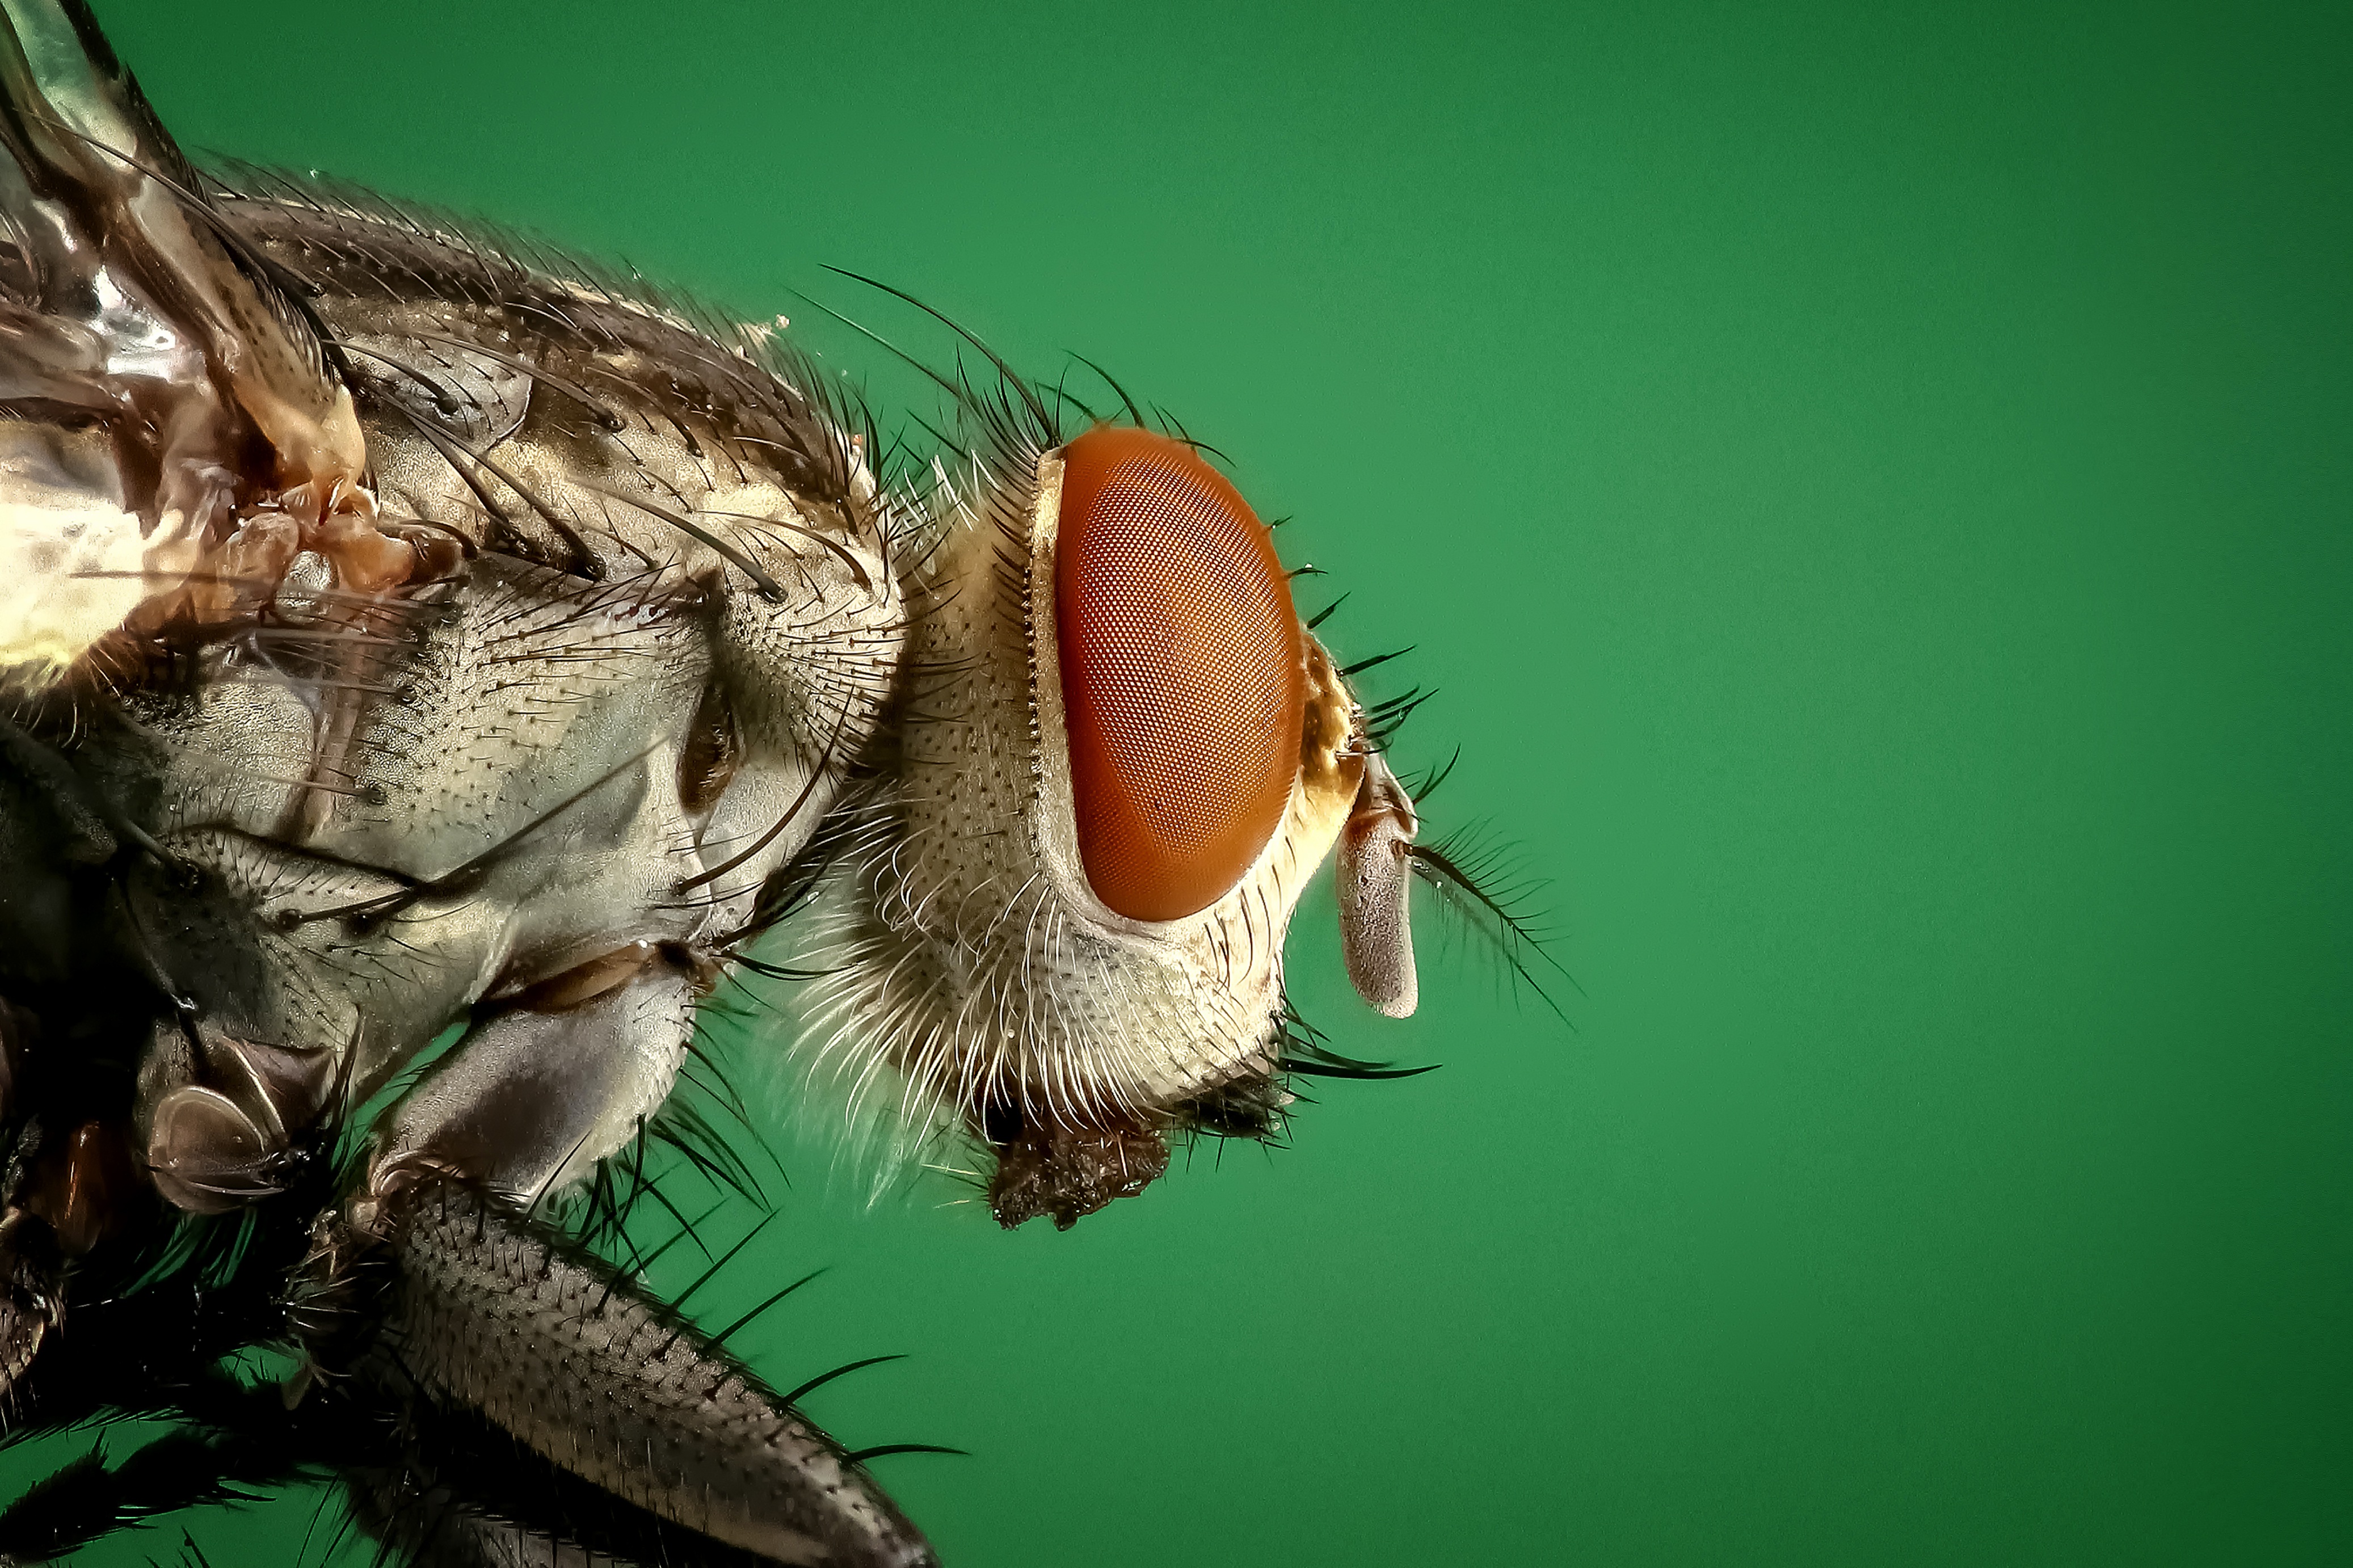
photography, flower, fly, green, insect, macro, bug, moth, close, fauna, invertebrate, close up, animals, pest, stacking, housefly, macro photography, organism, arthropod, magnification